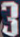
Number: 3